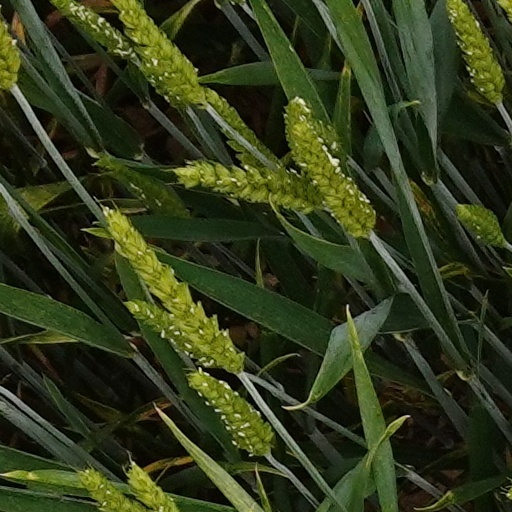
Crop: wheat